Harlan House Hotel

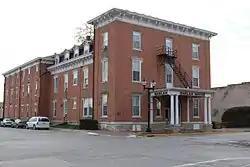

The Harlan House Hotel is a historic building located in Mount Pleasant, Iowa, United States. It is associated with James Harlan, the first Republican to represent Iowa in the United States Senate (1855-1865, 1867–1872). He was also Secretary of the Interior (1865-1867). His daughter Mary was the wife of Robert Todd Lincoln, President Abraham Lincoln's only surviving son. Harlan built the oldest part of this building as his house in 1857. After his career as a Senator, he could no longer afford the house and bought another house in Mount Pleasant. Harlan built the first addition onto his old house and converted it into a hotel so he could support himself. He added onto the hotel two more times, c. 1880 and 1892. The first two additions are on the alley side of the building, and the third addition faces Jefferson Street. The middle section of the building with the bracketed cornice and mansard roof is the original house. Harlan moved into the hotel in the early 1890s and died here in 1899. A few minor alterations were made to the building in the 20th century. It was listed on the National Register of Historic Places in 1987.